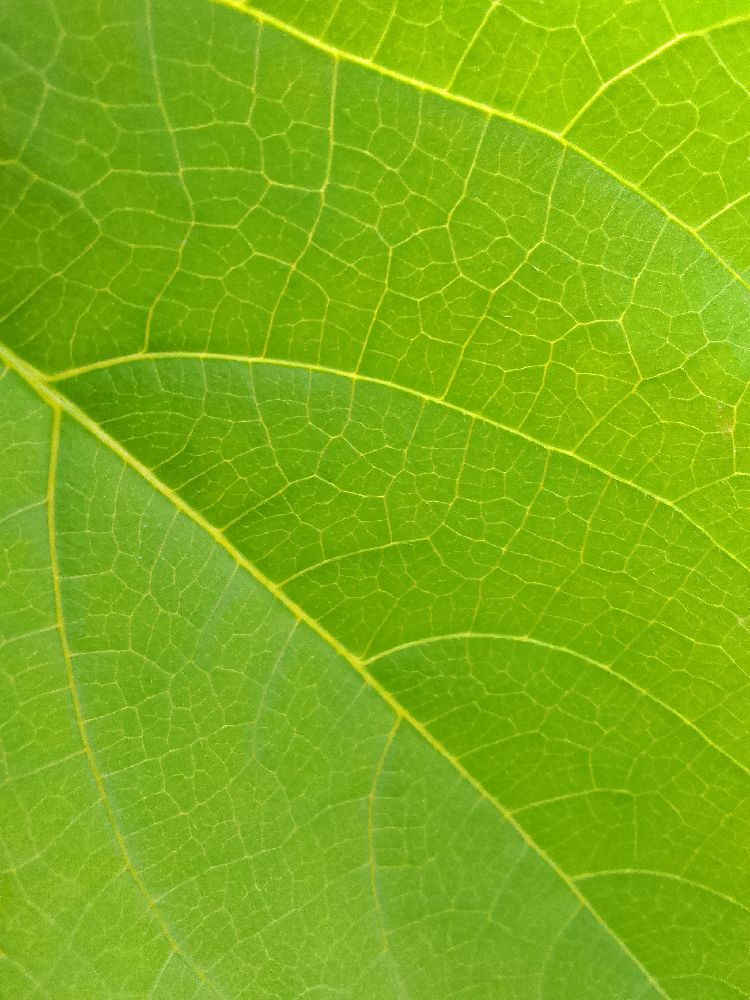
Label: healthy